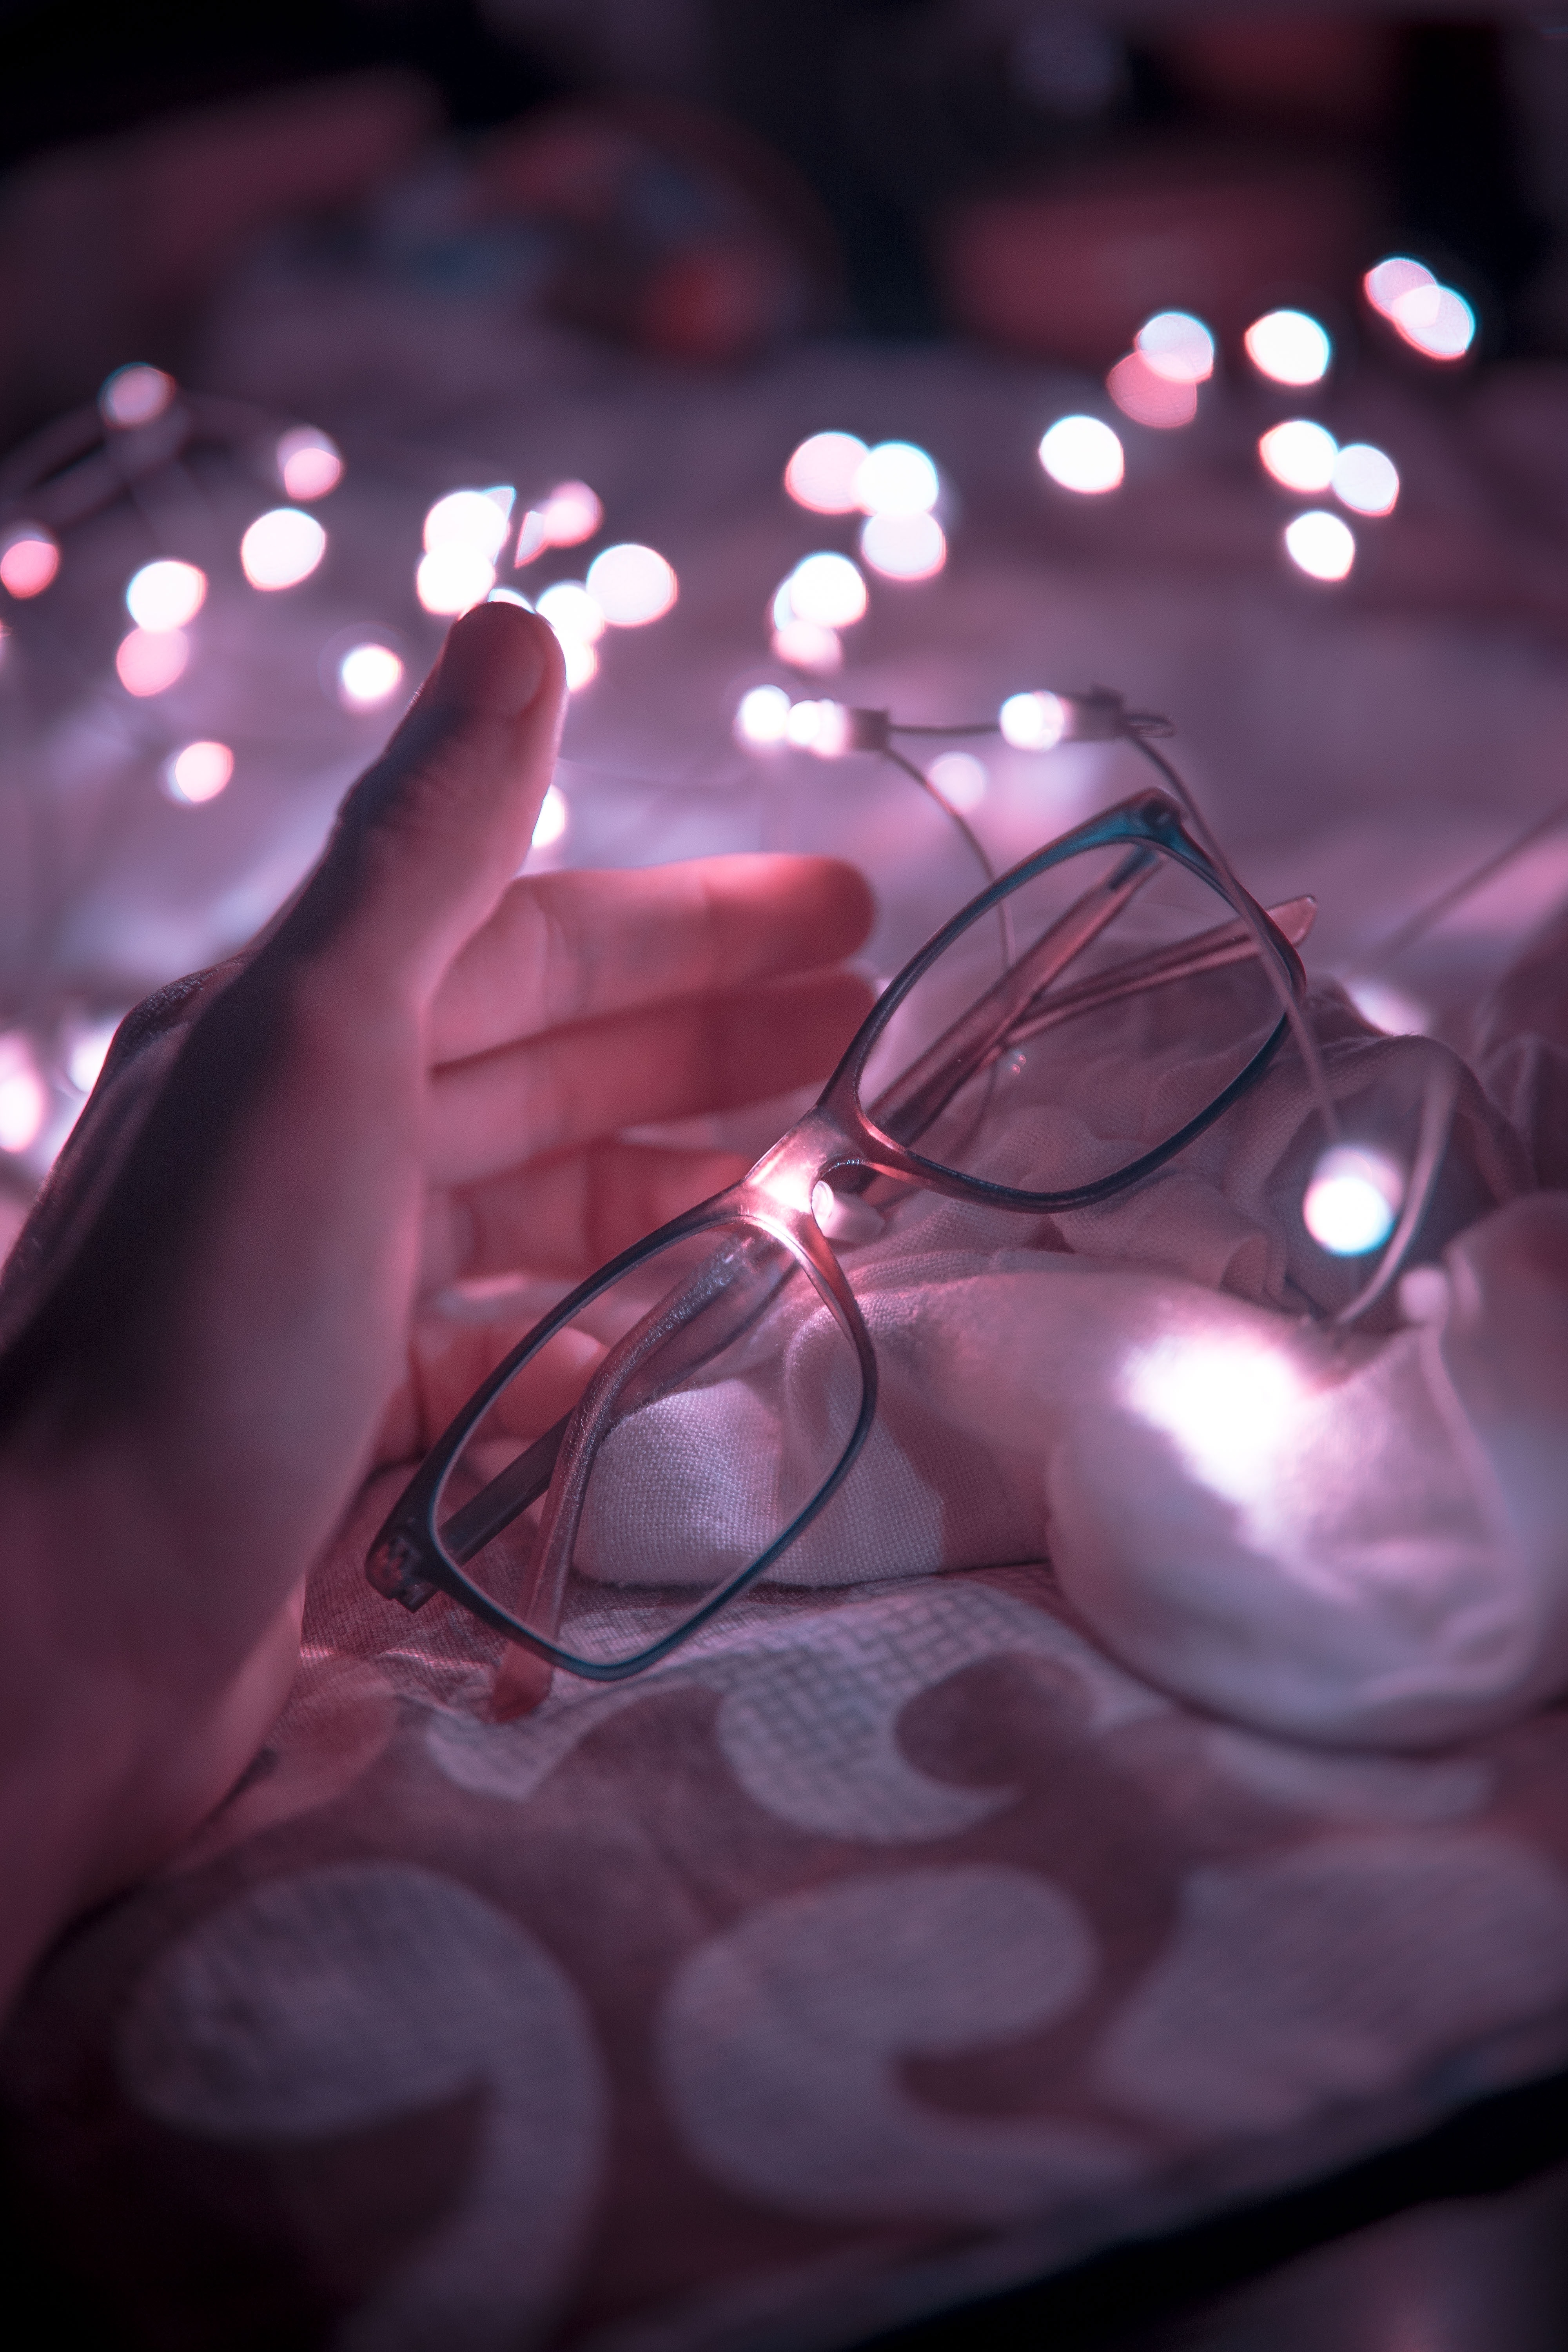
glasses, eyewear, purple, light, pink, red, violet, lighting, water, Transparent material, hand, design, vision care, magenta, finger, photography, darkness, glass